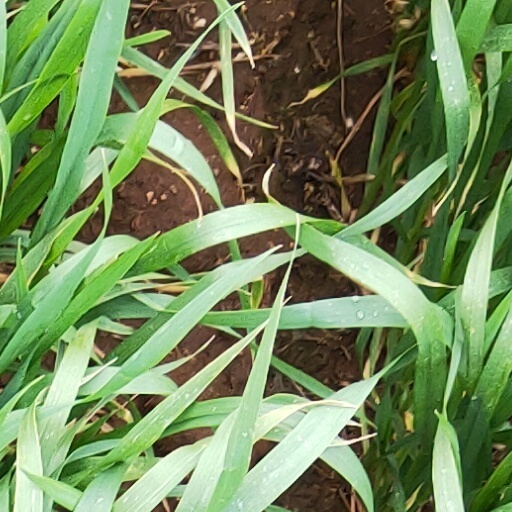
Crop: wheat